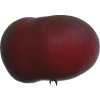
Label: nectarine_flat